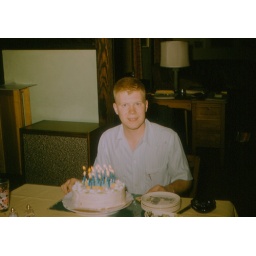
I am ready to eat birthday cake on my 21st birthday, at our home in Millburn, New Jersey.